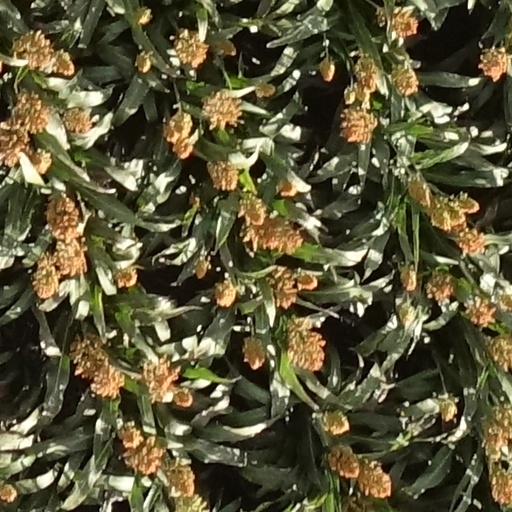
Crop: sorghum